Signalling block system

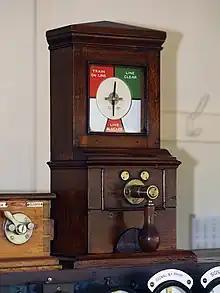
A block instrument on the Midland Railway

Signalling block systems enable the safe and efficient operation of railways by preventing collisions between trains. The basic principle is that a track is broken up into a series of sections or "blocks". Only one train may occupy a block at a time, and the blocks are sized to allow a train to stop within them. That ensures that a train always has time to stop before getting dangerously close to another train on the same line. The block system is referred to in the UK as the "method of working", in the US as the "method of operation", and in Australia as "safeworking".